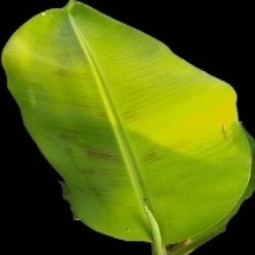
Label: Healthy